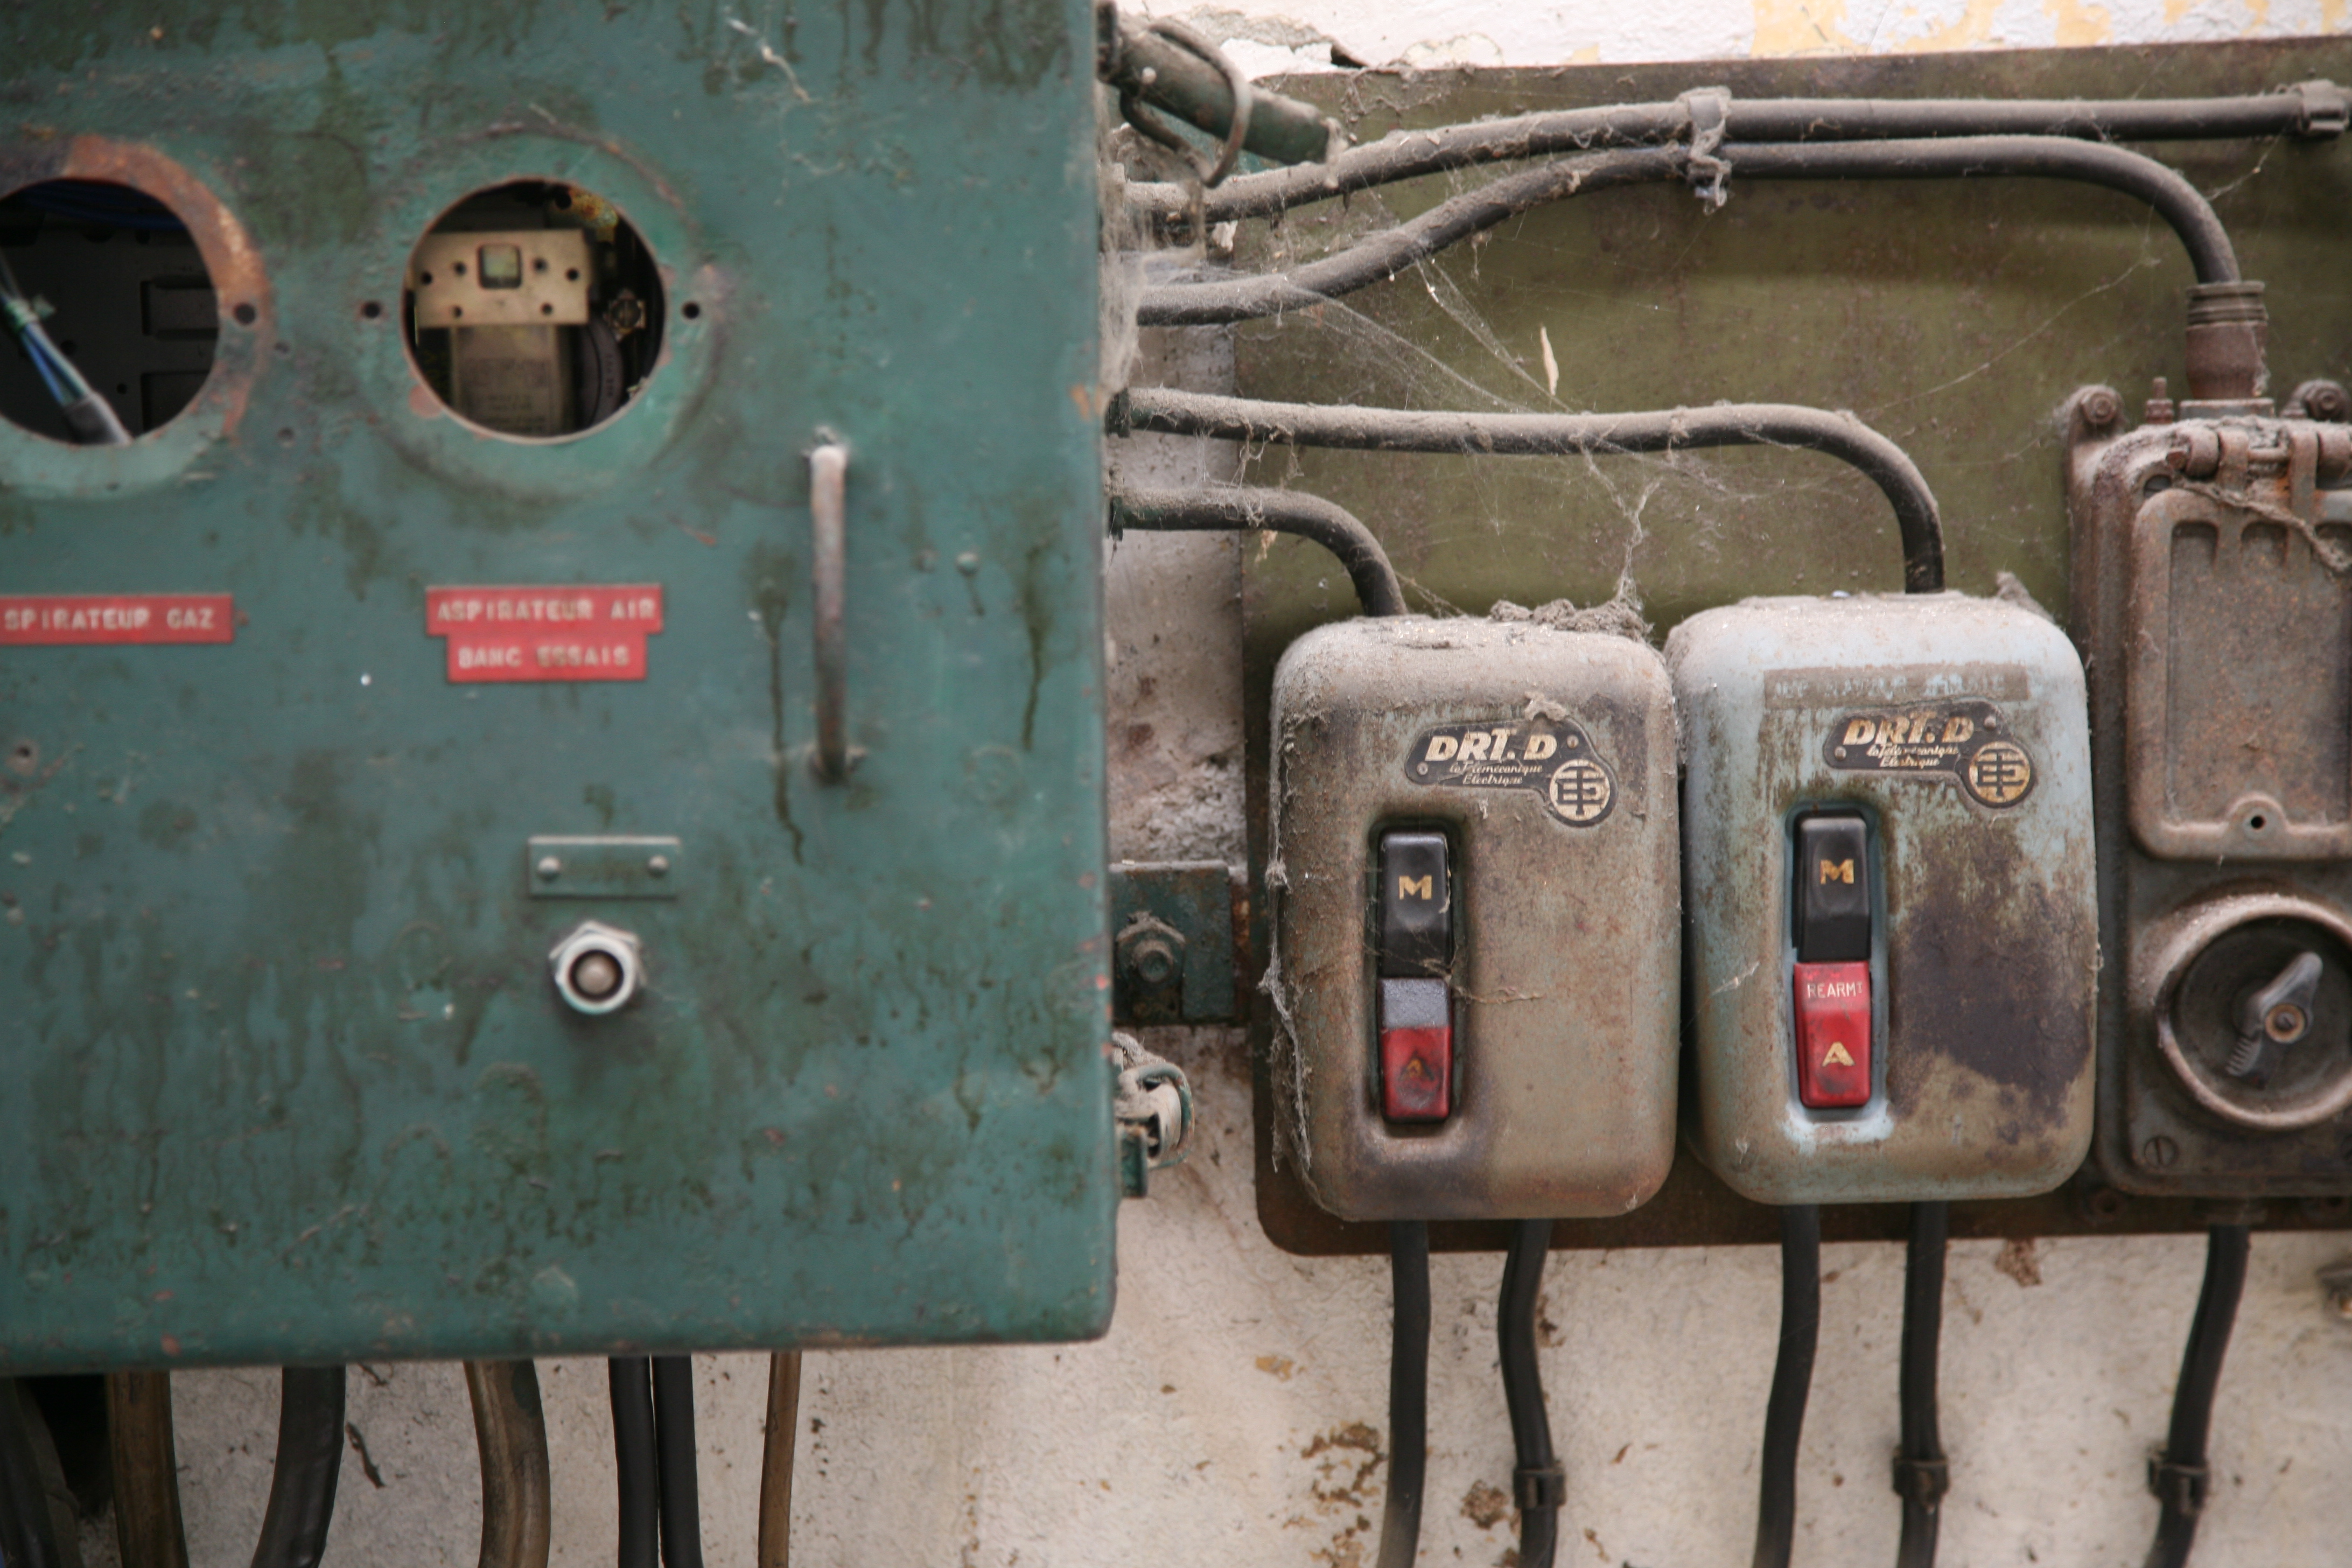
photo, france, vehicle, 2008, engine, provence, arles, bouchesdurhone, rencontresphotographiques, rencontrephotographique2008